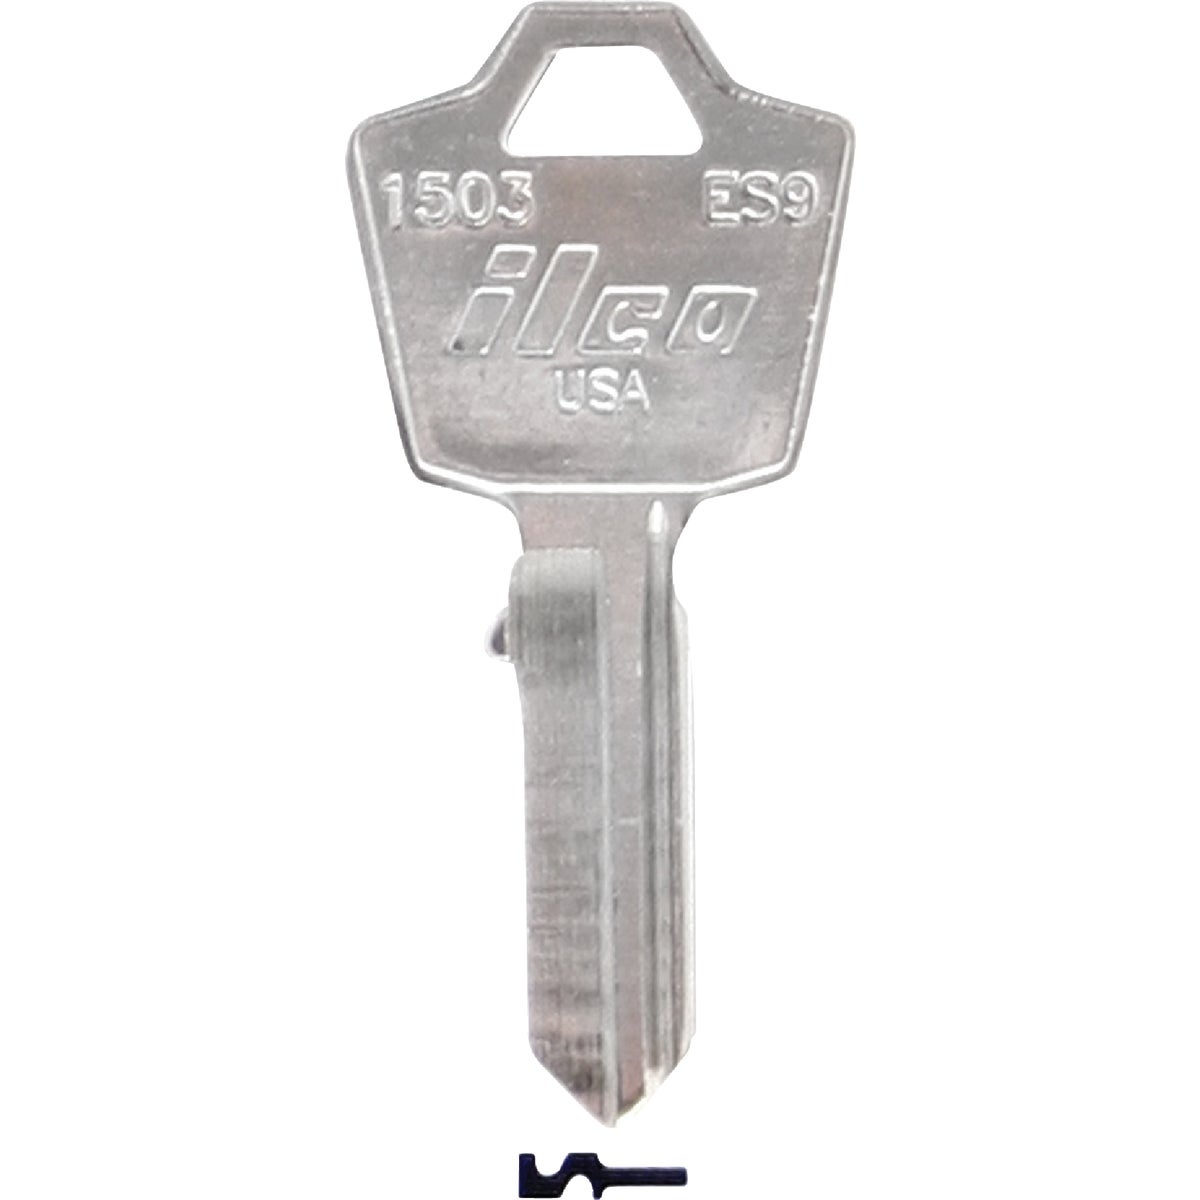
ILCO ESP Mailbox Key # 1503-ES9 ESP MAILBOX KEY
ILCO ESP Mailbox Key # 1503-ES9 ESP MAILBOX KEY ( California Resident follow California Proposition 65 For more info Click https://www.p65warnings.ca.gov/,Returns : 10 to 25 % Restocking fee will be Charges, Customer has to pay both sides of the Fright. Installed parts are not covered for returns, Warranty: Warranty provided by the manufacturer. Contact Manufacturer in case of warranty issue)
Brand: 11-ILCO
Category: Home & Garden > Decor > Mailbox Accessories > Mailbox Replacement Doors